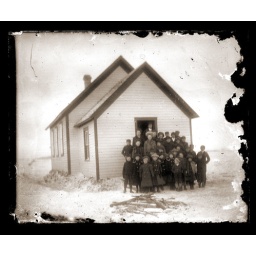
Scanned from an antique glass plate negative from around 1913.